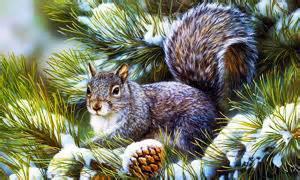
squirrel